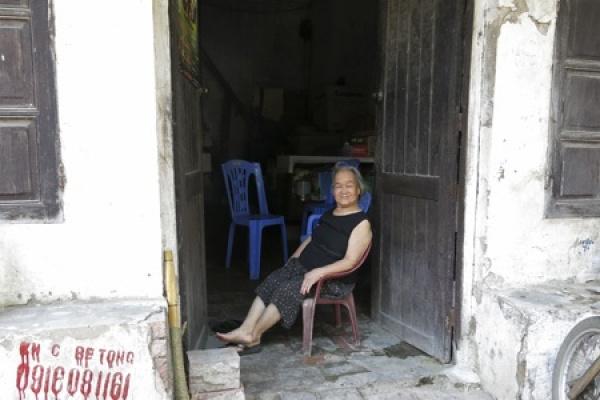
ở chính giữa cửa ra vào có sự xuất hiện của một người phụ nữ